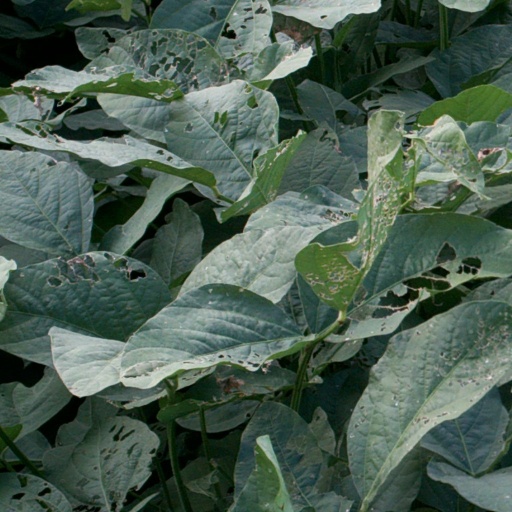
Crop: soybean